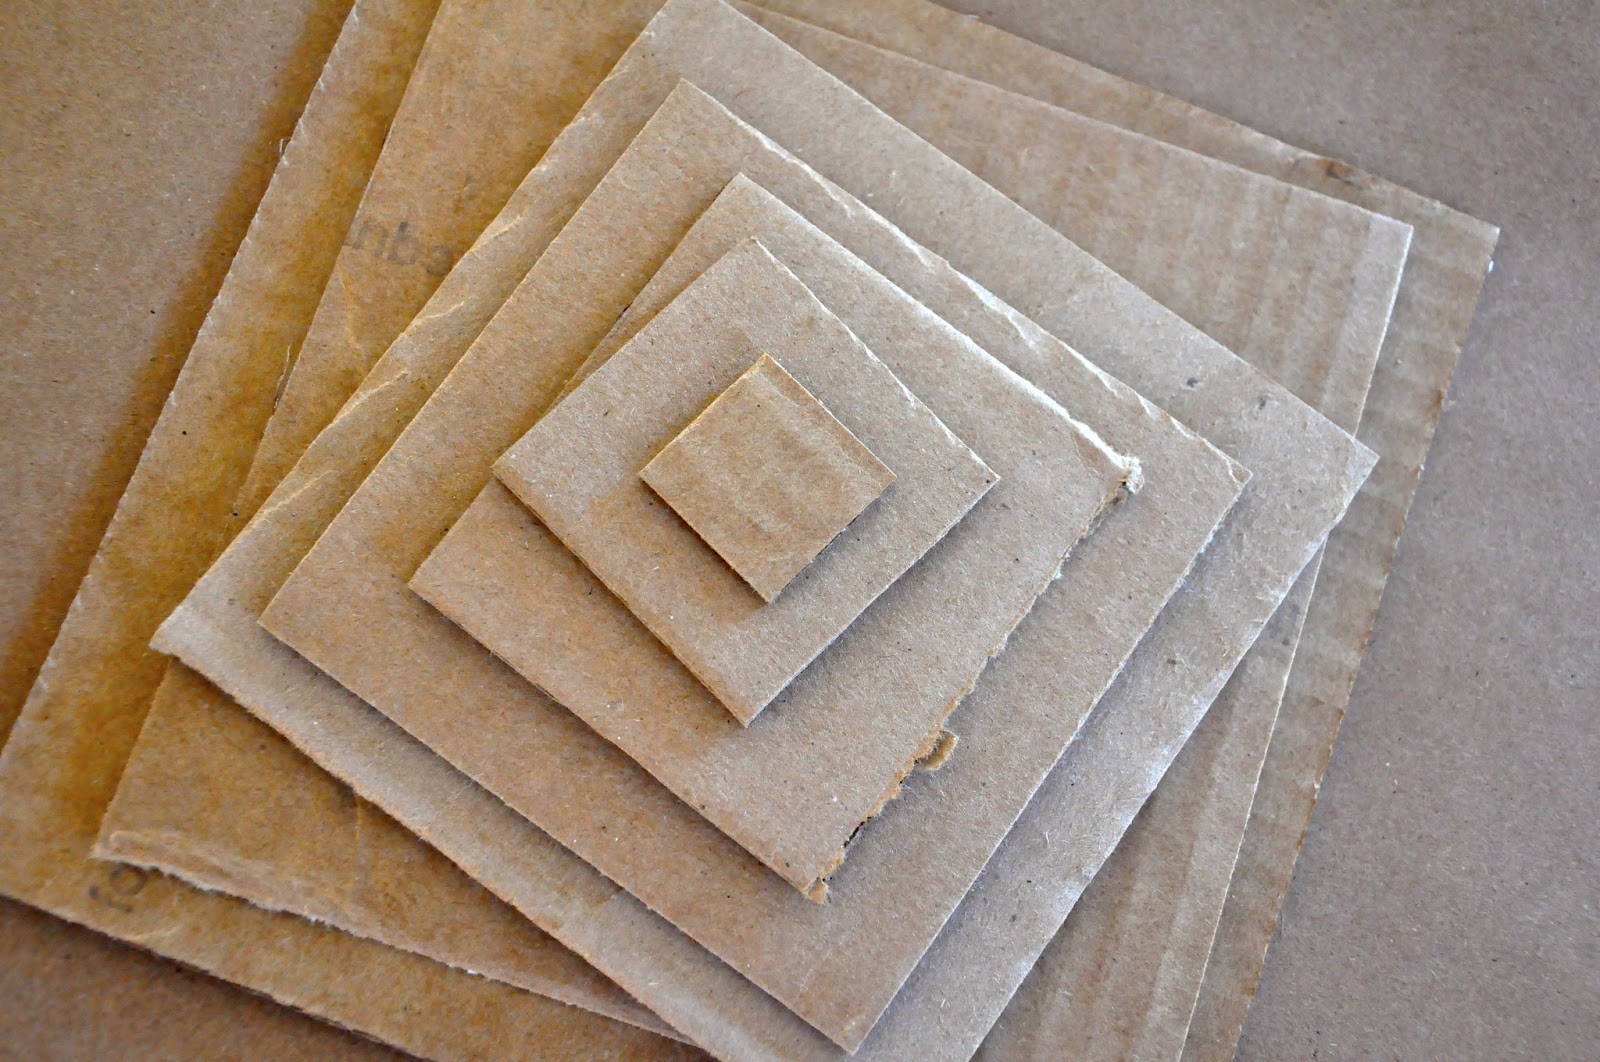
Waste category: paper